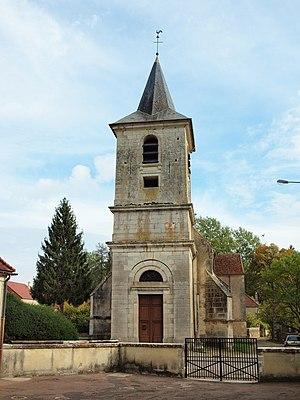
Oisy (Nièvre, France)